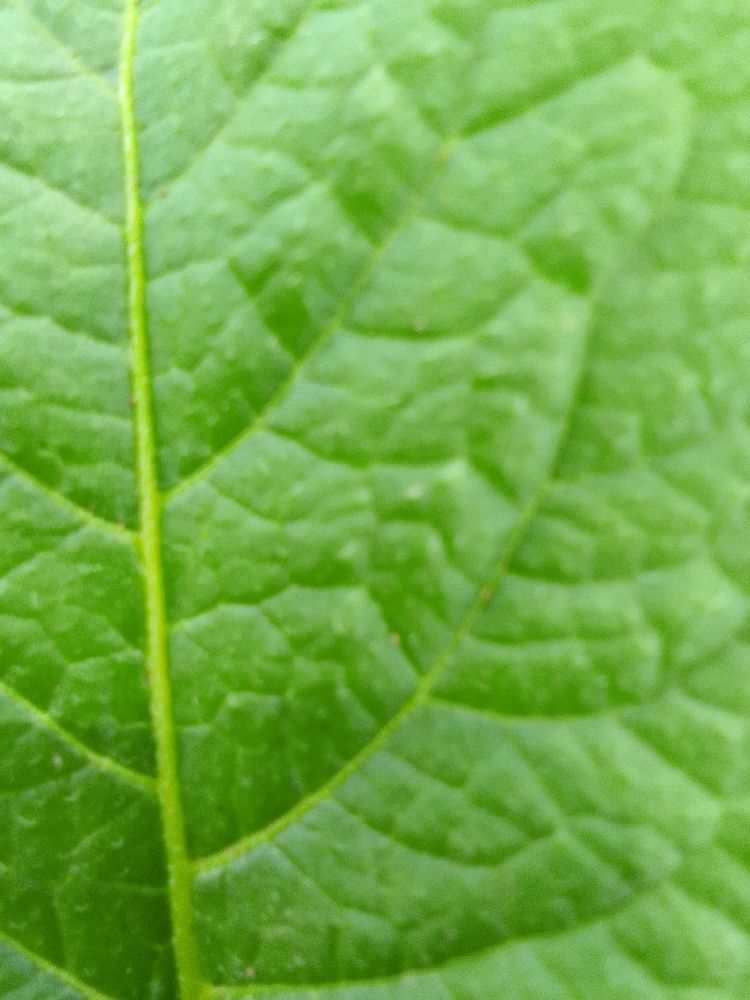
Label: Healthy